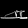
Label: Sandal